German auxiliary cruiser Kormoran

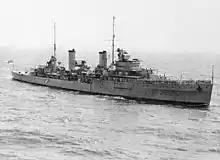
Australian cruiser HMAS "Sydney" in 1940

The raider departed on 3 December, and once she cleared German waters on 10 December, her disguise was changed from a minesweeper to the Soviet freighter . The Royal Navy had blockaded German waters at the start of the war, and "Kormoran" had to break through to reach her first patrol area. It was suggested that the raider either sail through the English Channel with support from captured French coastal batteries and the , or around the Faroe Islands. Detmers chose to travel north of Iceland and through the Denmark Strait before heading south. The longer route was justified by its greater distance from British naval and aviation bases, and was thus less likely to be patrolled. The raider reached the strait late in the evening of 12 December, passed through it under the cover of a heavy storm, and entered the Atlantic by the following midday without encountering any Allied ships.